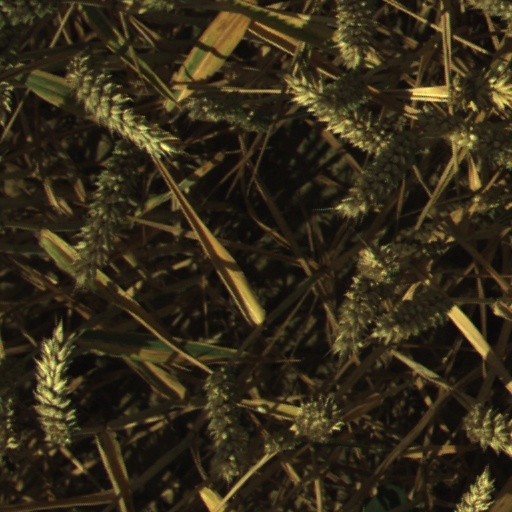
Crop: wheat